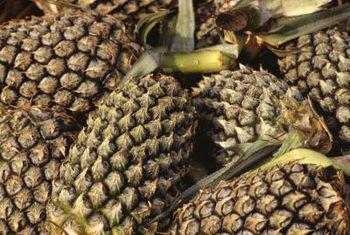
Label: Pineapple